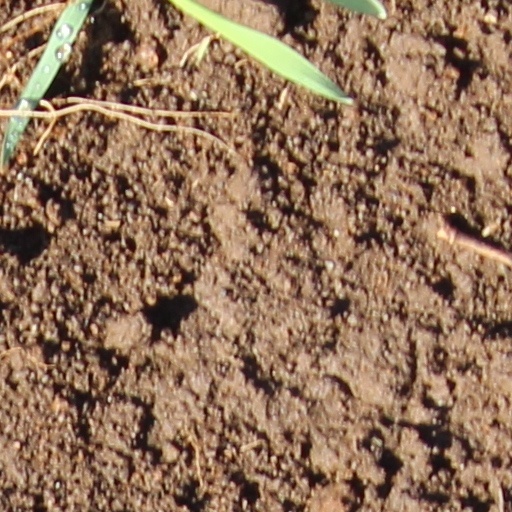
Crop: wheat